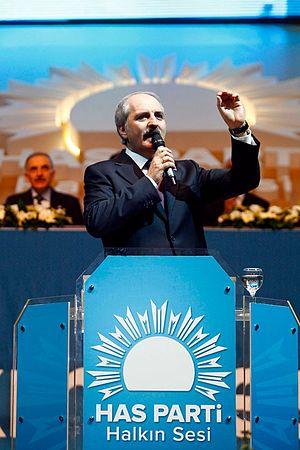
Numan Kurtulmuş, né le 23 mars 1959, est un homme politique turc, membre successivement du Parti de la vertu, du Parti de la félicité puis du Parti de la justice et du développement. Il a été vice-Premier ministre de la Turquie de 2014 à 2017, puis ministre de la Culture de 2017 à 2018.